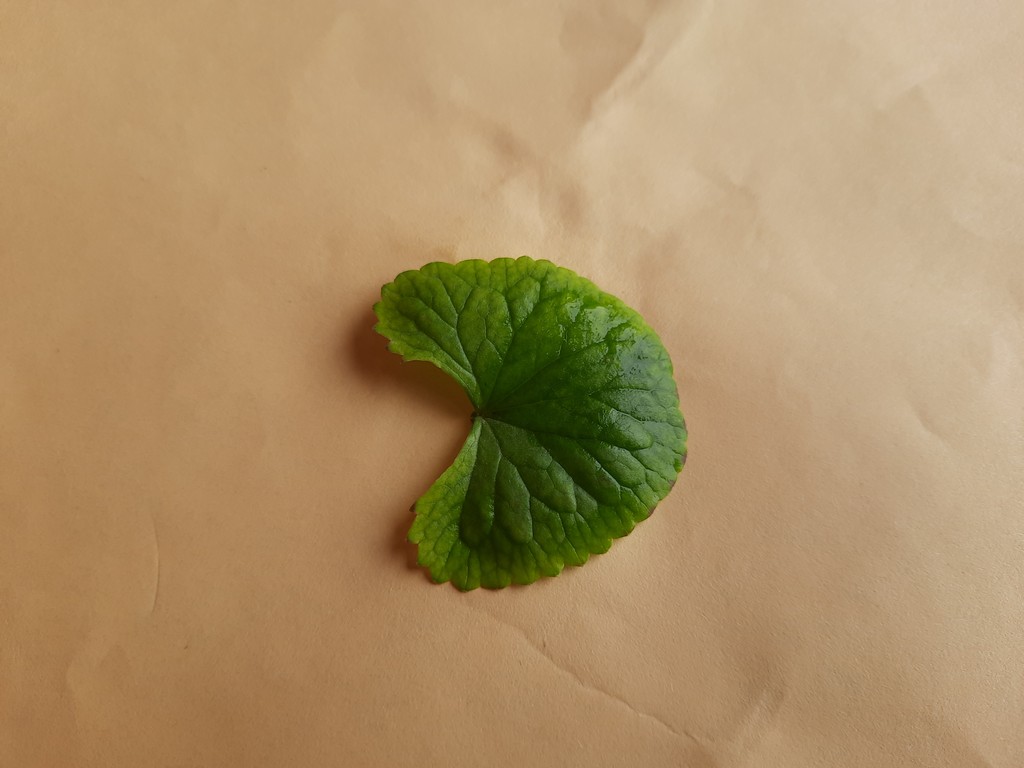
Label: Healthy